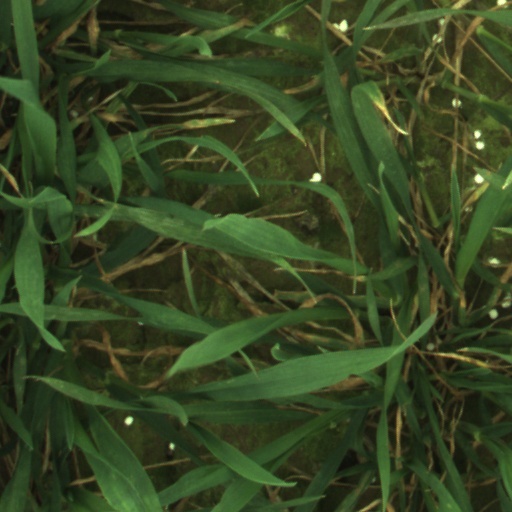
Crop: wheat